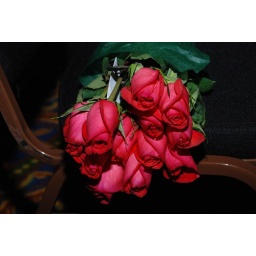
The roses were left on a chair in the ballroom while the birthday girl was dancing.